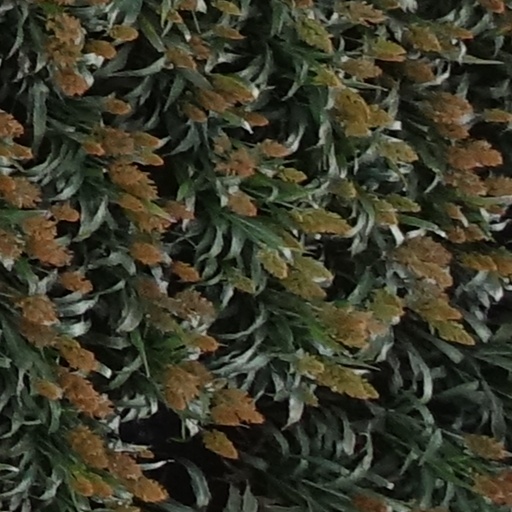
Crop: sorghum